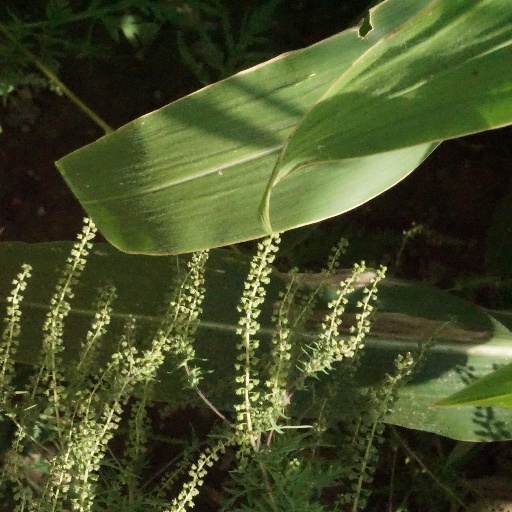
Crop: maize; corn